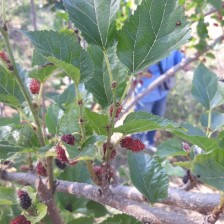
Variety: ChiangMai60